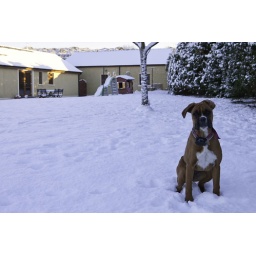
Boxer dog sitting in a snow covered garden.